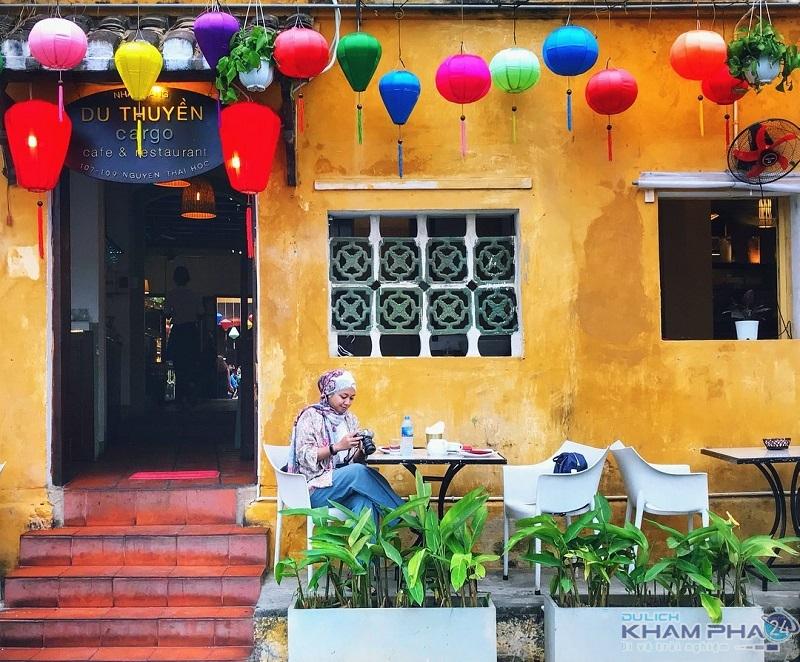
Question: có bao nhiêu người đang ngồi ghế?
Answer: một